Frank Starkey

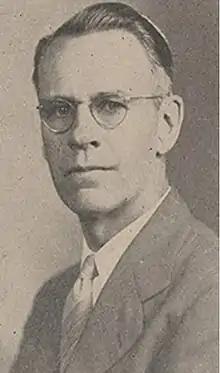
From 1945's Pictorial Directory of the Victory Congress, 79th Congress—1st Session

Frank Thomas Starkey (February 18, 1892 – May 14, 1968) was a U.S. Representative from Minnesota who was born in Saint Paul, Minnesota. Starkey began his political career as business representative of the local Milk Drivers Union from 1917 until 1933 and again in 1942 through 1944. He was a member of the Minnesota House of Representatives from 1923 until 1933, serving as chief clerk in 1933. Starkey was member of the State Industrial Commission from 1933 until 1939 and was vice president of the Minnesota State Federation of Labor for twelve years, serving as director of its research division in 1939 through 1942. He served as member of the Ramsey County Civil Service Commission from 1942 through 1944 and was elected as a Democrat to the 79th congress (1945 until 1947). His bid for reelection in 1946 to the 80th congress was unsuccessful. Starkey was also a writer for trade magazines and commissioner for the Department of Employment Security for a decade starting in 1955. He died in Saint Paul and was cremated; his ashes are interred in Calvary Cemetery, Saint Paul, Minnesota.